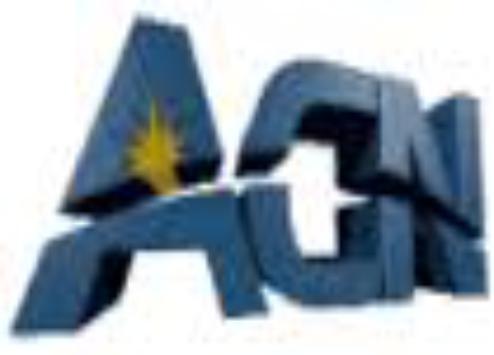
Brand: ACN
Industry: Others